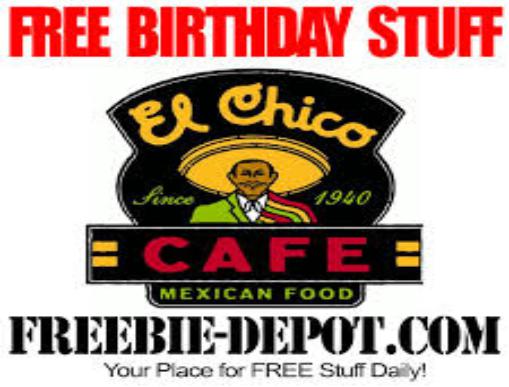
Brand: El Chico
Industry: Food